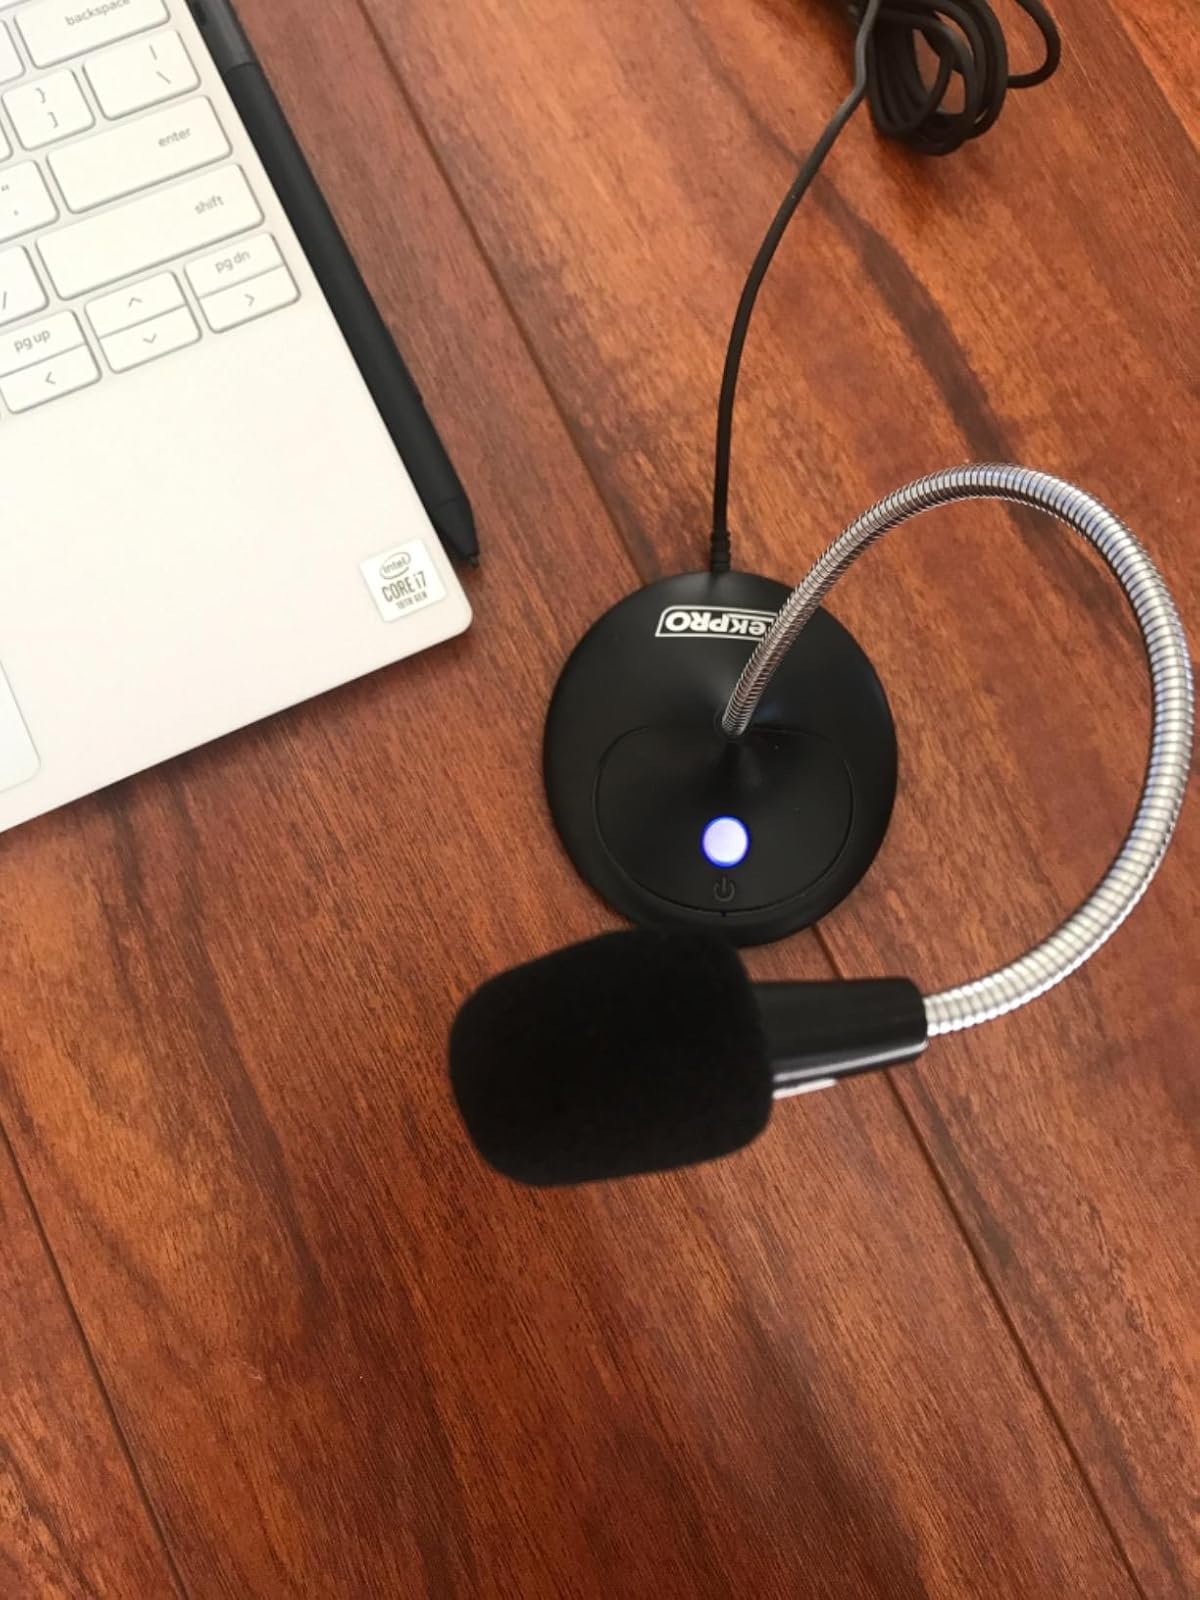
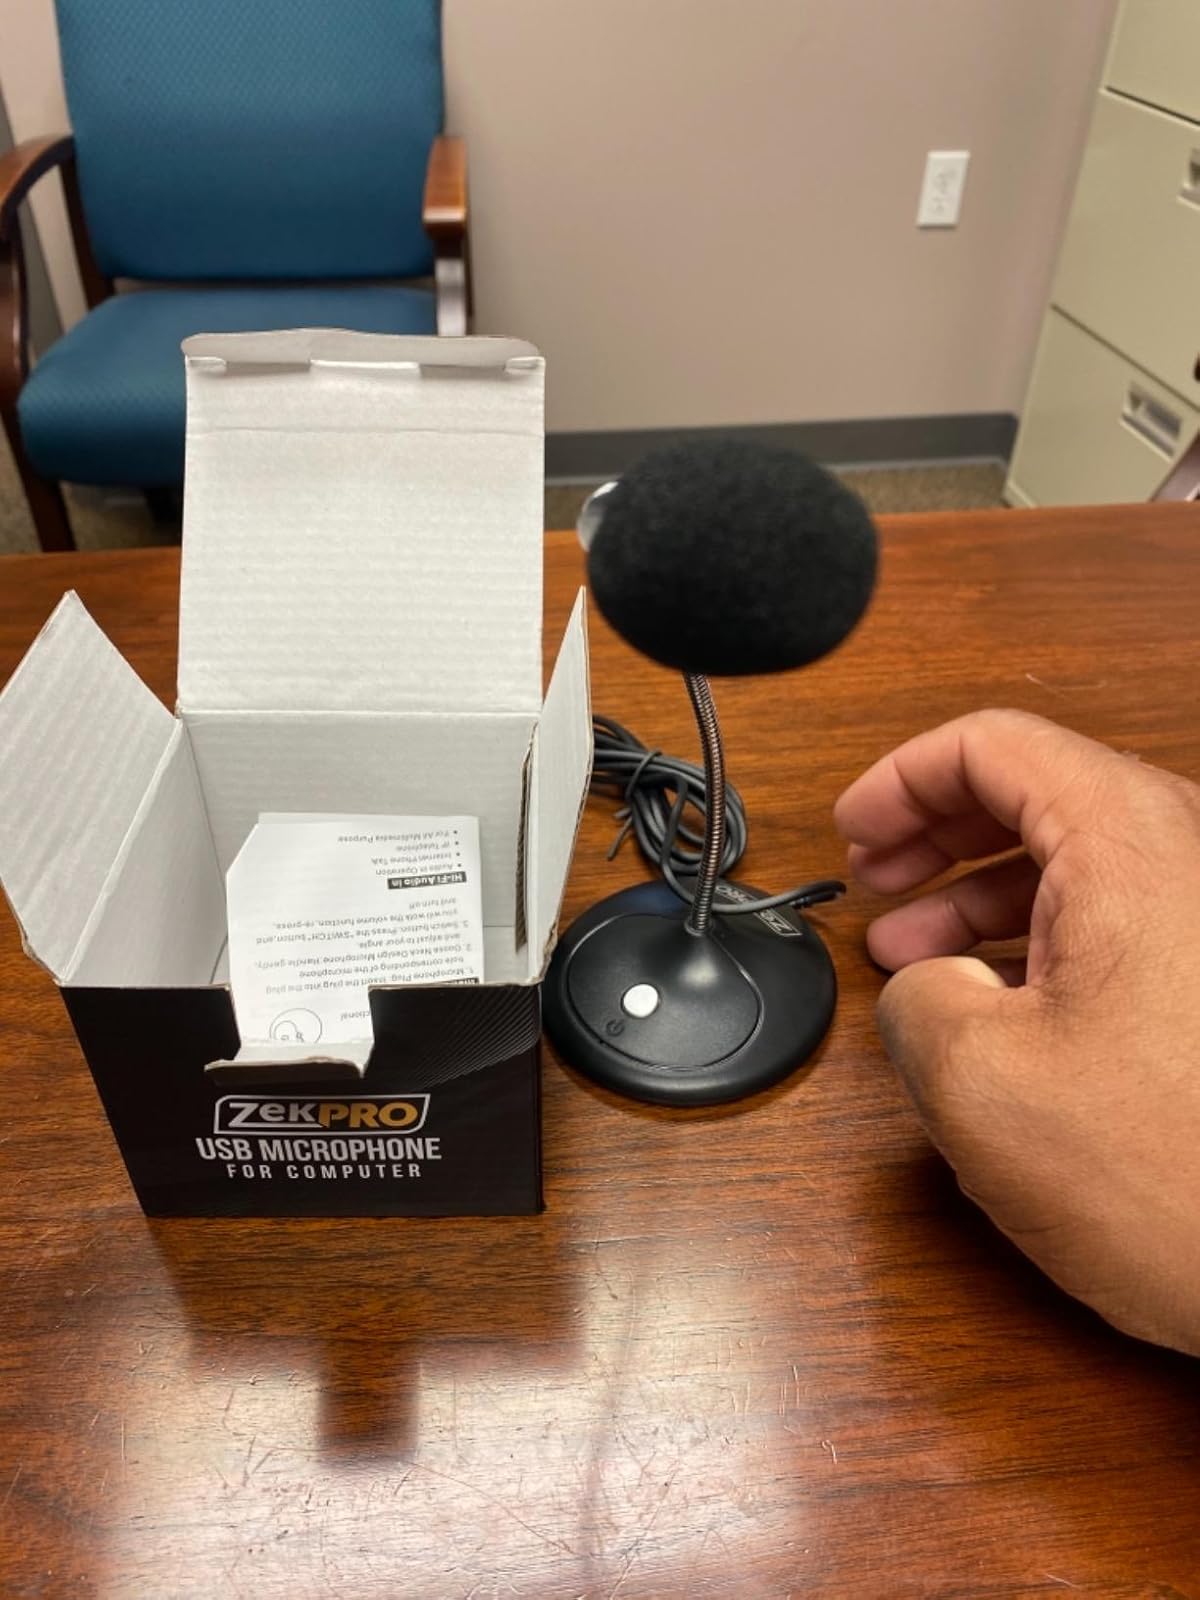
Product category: microphone
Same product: yes